Ralls Janet

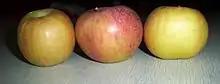

'Ralls Janet' is an apple cultivar that is also known by many other names. It has been used extensively in modern apple breeding, and has several commercially important offspring. It was grown at Monticello by Thomas Jefferson.